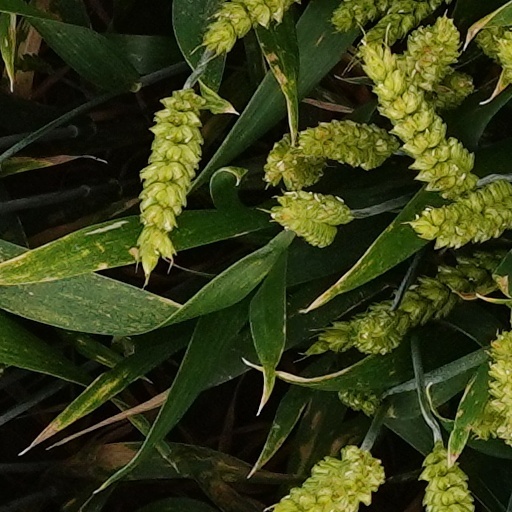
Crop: wheat